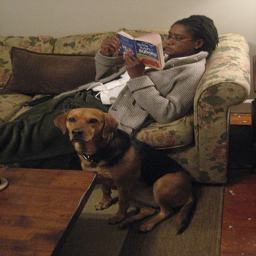
a woman and her dog hang out in her apartment
Woman laying down on the cough next to her dog.
a couch that has a dog beside it
A female is reading a book on her couch with her dog next to her.
Dog sitting on floor next to woman sitting on couch.